NGC 1278

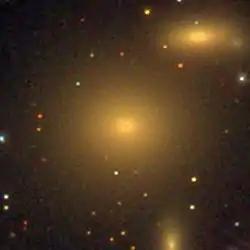
SDSS image of NGC 1278 (center), NGC 1277 can be seen to the upper right of the image.

NGC 1278 is an elliptical galaxy located about 230 million light-years away in the constellation Perseus. NGC 1278 was discovered by astronomer Heinrich d'Arrest on February 14, 1863. It was then rediscovered by astronomer Guillaume Bigourdan on October 22, 1884, and later listed as IC 1907. NGC 1278 is a member of the Perseus Cluster and is a low-luminosity AGN (LLAGN).